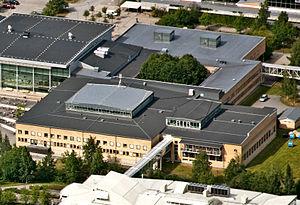
La bibliothèque universitaire d'Umeå est une bibliothèque à Umeå, dans la province de Västerbotten en Suède.